Catherine Craig

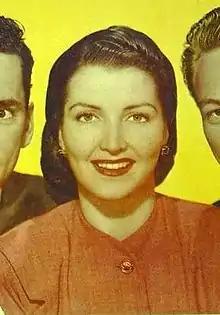
Craig in "Seven Were Saved" (1947)

Catherine Craig (born Catherine Jewel Feltus; January 18, 1915 – January 14, 2004), sometimes credited as Kay Craig, was an American actress.